Shri Shri Hari Baladev Jew Bije, Baripada

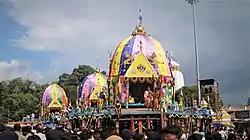
Chariots of the 3 deities at the Bada danda of Baripada

Baripada hosts the second most popular Rath Yatra of Odisha after Puri and so, is known as Dwitiya Srikshetra. Baripada’s Ratha Yatra is popular for its unique culture, pulling of the Chariot or Ratha of Maa Subhadra, only by the women. The women can be seen in all vigor and spirit, pulling the chariot. The chariots like the crowds are big. Baripada is the most favored destination of women from all over. All women are eager to pull the chariots.